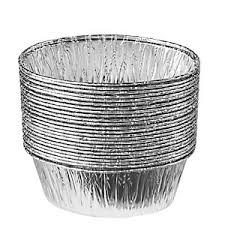
Label: metal